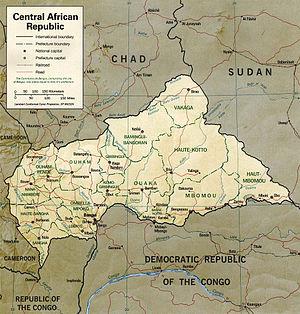
Le Chinko est une rivière d'Afrique centrale qui coule en République centrafricaine. C'est un affluent important du Mbomou en rive droite, donc un sous-affluent du fleuve Congo par le Mbomou puis par l'Oubangui.